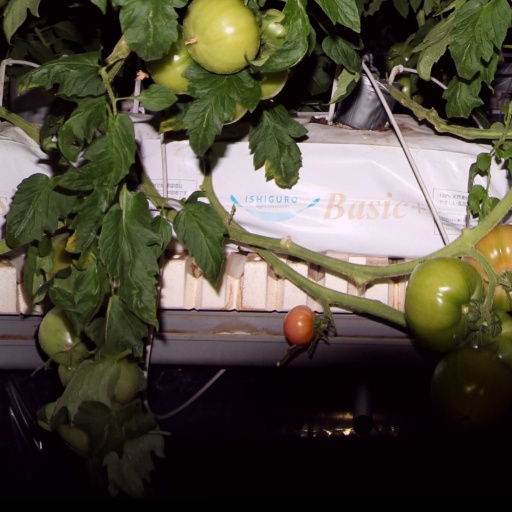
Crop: tomato